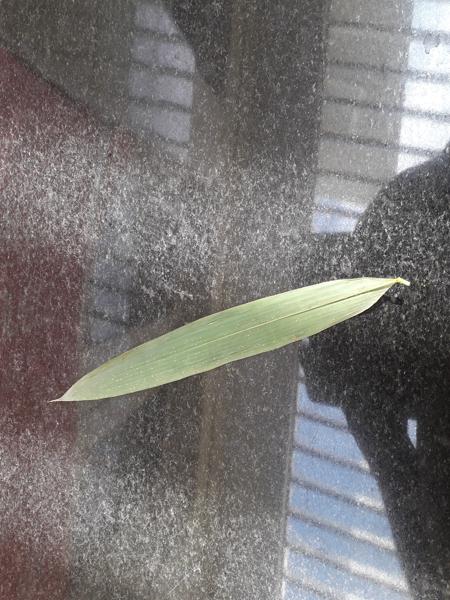
Plant: Bamboo